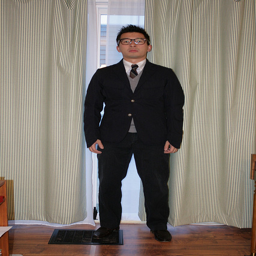
Man posing in a business suit in front of curtains.
The man is dressed in a suit and tie posing for a picture.
The man is dressed up in his  black
suit.
A man wearing a black suit and tie standing in front of a window.
A man in a suit standing in front of a window